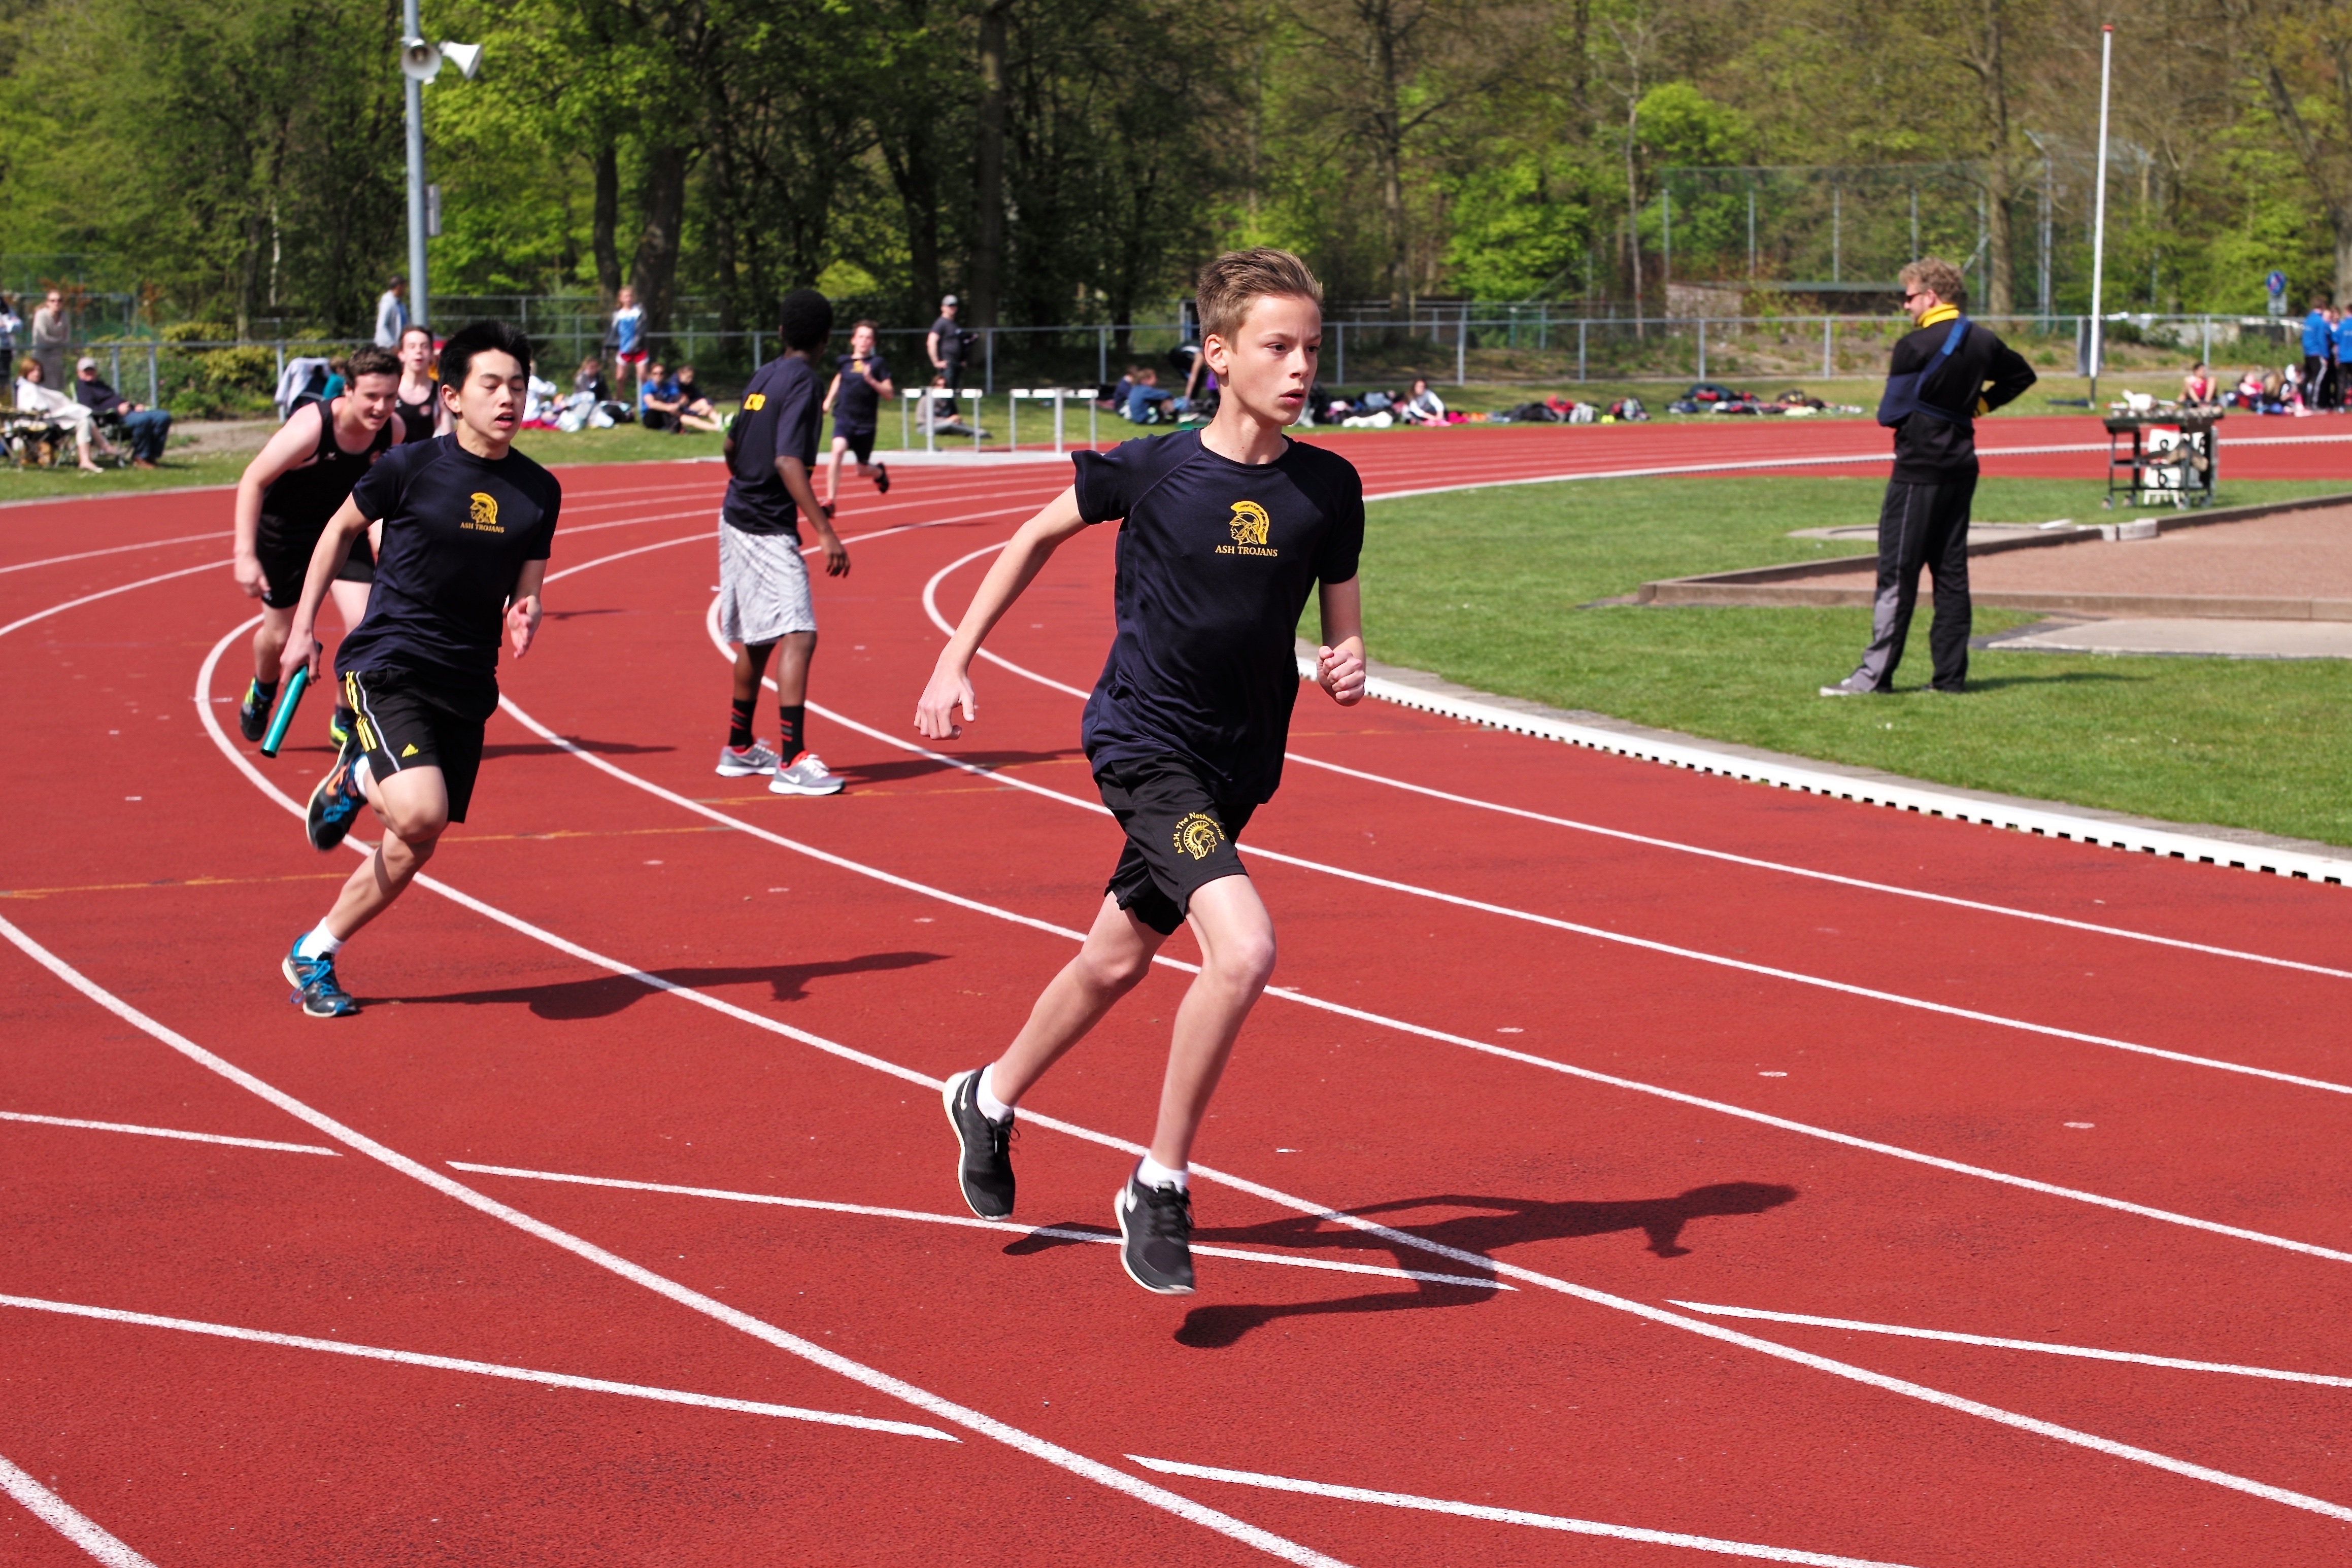
track, running, run, jumping, runner, ash, race, competition, holland, hague, netherlands, international, girls, m, american, sports, boys, 50, school, runners, championship, junior, leica, 240, summilux, varsity, athletics, meet, sprint, hurdle, physical exercise, human action, track and field athletics, middle distance running, 800 metres, 4 100 metres relay